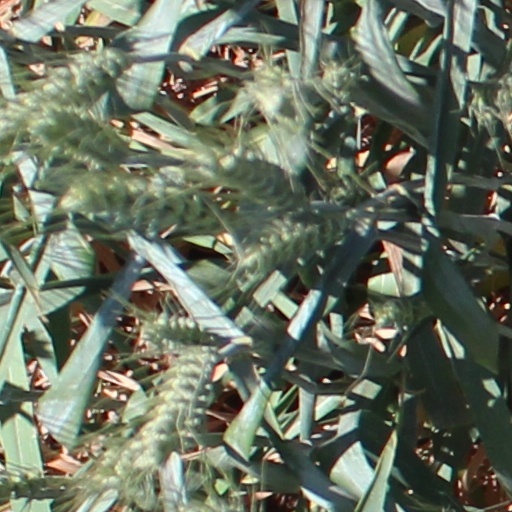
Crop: wheat